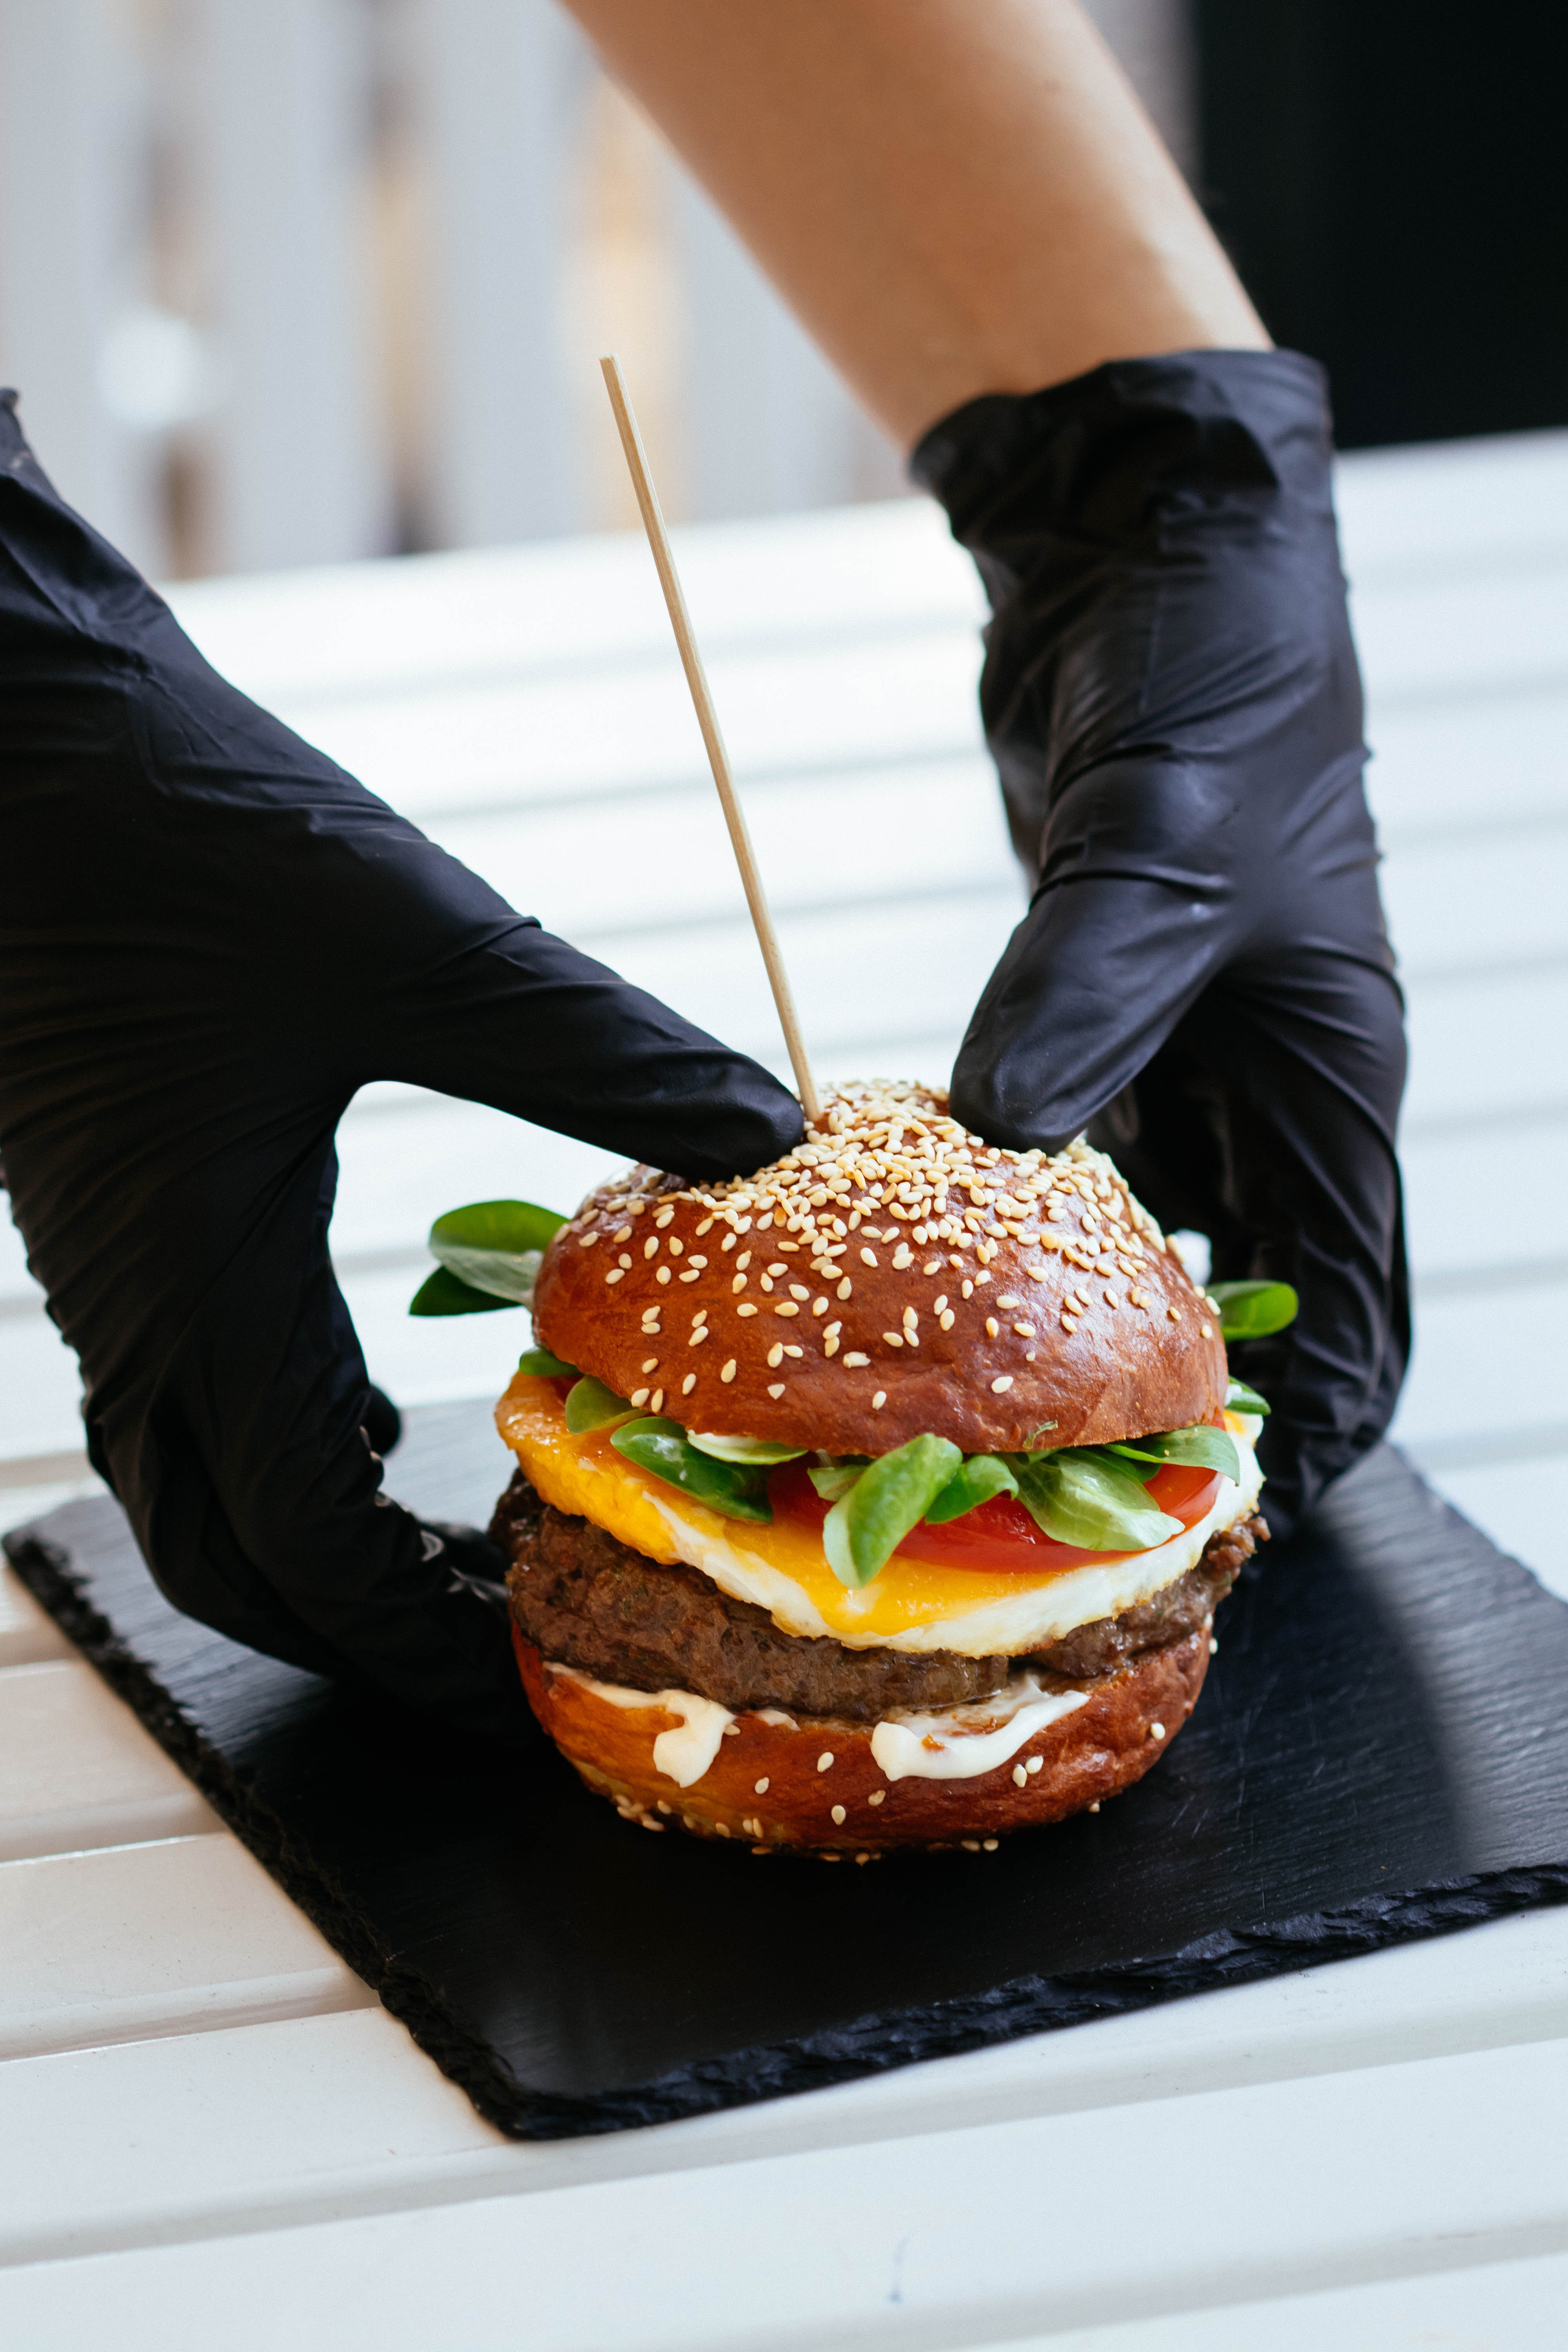
food, dish, hamburger, cuisine, fast food, whopper, slider, junk food, cheeseburger, ingredient, veggie burger, finger food, Burger king premium burgers, salmon burger, produce, american food, buffalo burger, recipe, cemita, breakfast sandwich, baked goods, appetizer, bun, comfort food, patty